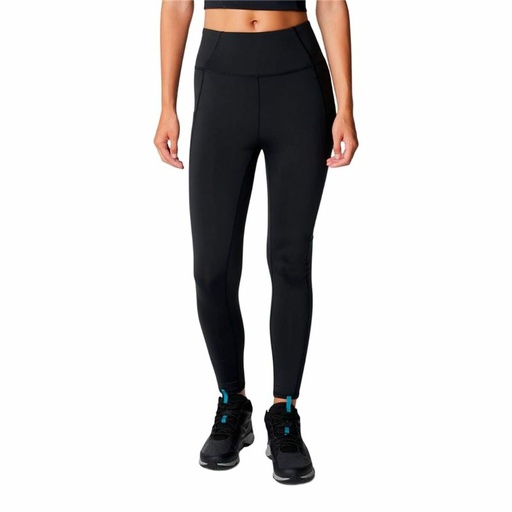
Leggings de Sport pour Femmes Columbia Boundless Trek™ Noir
Restez en forme et découvrez les dernières nouveautés du secteur pour faire du sport avec les meilleures garanties ! Achetez Leggings de Sport pour Femmes Columbia Boundless Trek™ Noir au meilleur prix et profitez d'une vie saine ! Les collants de sport femme Boundless Trek™ de Columbia sont conçus spécialement pour les activités de plein air comme la randonnée et le trail, alliant fonctionnalité et confort. Fabriqués en matière recyclée , ces collants offrent une option durable sans compromettre la qualité technique. Leur tissu assure une coupe ajustée et flexible, facilitant la liberté de mouvement, essentielle sur terrains accidentés et pour les efforts intenses. Ils intègrent un poche latérale très pratique pour ranger de petits objets pendant la marche, évitant les gênes et permettant un accès rapide. La couleur noire apporte polyvalence, facilitant l’association avec d’autres couches et offrant un look discret et fonctionnel. Ces collants font partie d’une gamme reconnue dans le catalogue Columbia pour sa durabilité et ses performances, idéale pour les femmes actives recherchant un équipement technique pour leurs randonnées ou activités outdoor. En résumé, les Boundless Trek™ représentent une solution équilibrée en collants de sport, où durabilité, design fonctionnel et qualité technique se combinent pour un produit fiable, pensé pour les exigences réelles. Type: Leggings de Sport Leggings de Sport pour Femmes Couleur: Noir Genre: Femme Âge recommandé: Adultes General Product Safety Regulations information: Columbia Sportswear Company Bergstrasse 6, Zug, Switzerland, 6300 6300 - Zug +41417281100 info@columbiasportswear.ch https://www.columbiasportswear.ch
Brand: Columbia
Category: Apparel & Accessories > Clothing > Activewear > Activewear Pants > Leggings